Munsell color system

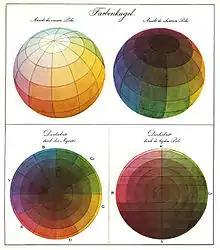
Runge's "Farbenkugel" (Color Sphere), 1810

Since the first rendition of the Munsell color system, each horizontal circle is divided into five principal "hues": Red, Yellow, Green, Blue, and Purple, along with 5 intermediate hues between adjacent principal hues: YR, GY, BG, PB, and RP. Despite trichromatic color being best described with 3 primary colors or 4 unique hues, Munsell chose to define his color space with 5 principal hues to keep it decimalized. Munsell describes the intermediate hues as orange, grass green, peacock blue, violet and plum, but opts to simplify the notation with the portmanteaus of the principal colors for the sake of intuition.